Las Arenas

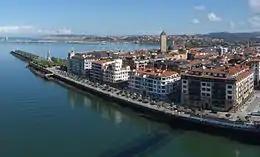
View of Las Arenas from the Vizcaya Bridge

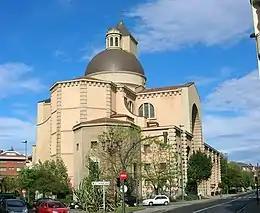
Our Lady of Mercy Church, 1947, in Las Arenas, Spain.

Areeta ("Las Arenas" in Spanish) is a neighbourhood of Getxo (Biscay, Basque Country, Spain). It is an affluent residential area that was built over the sands of a beach where the Gobela Creek died into a diffuse delta at the mouth of the Estuary of Bilbao in the early 20th century.